Barry Hayles

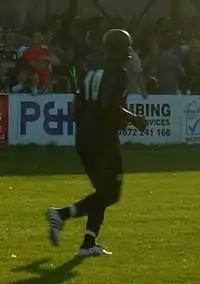
Hayles playing for Plymouth Argyle in 2007

Barrington Edward Hayles (born 17 May 1972) is a football coach and former player who played as a striker.